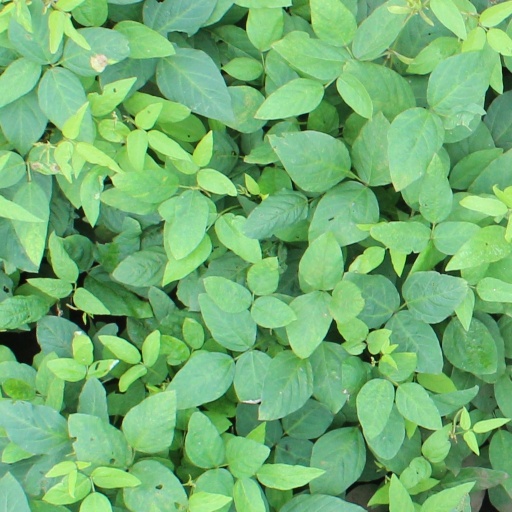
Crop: soybean